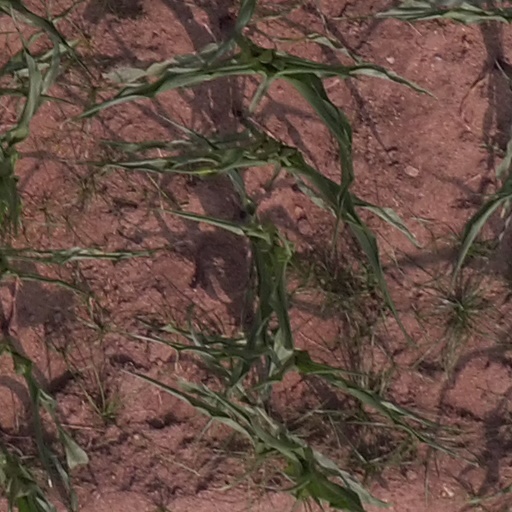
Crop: maize; corn